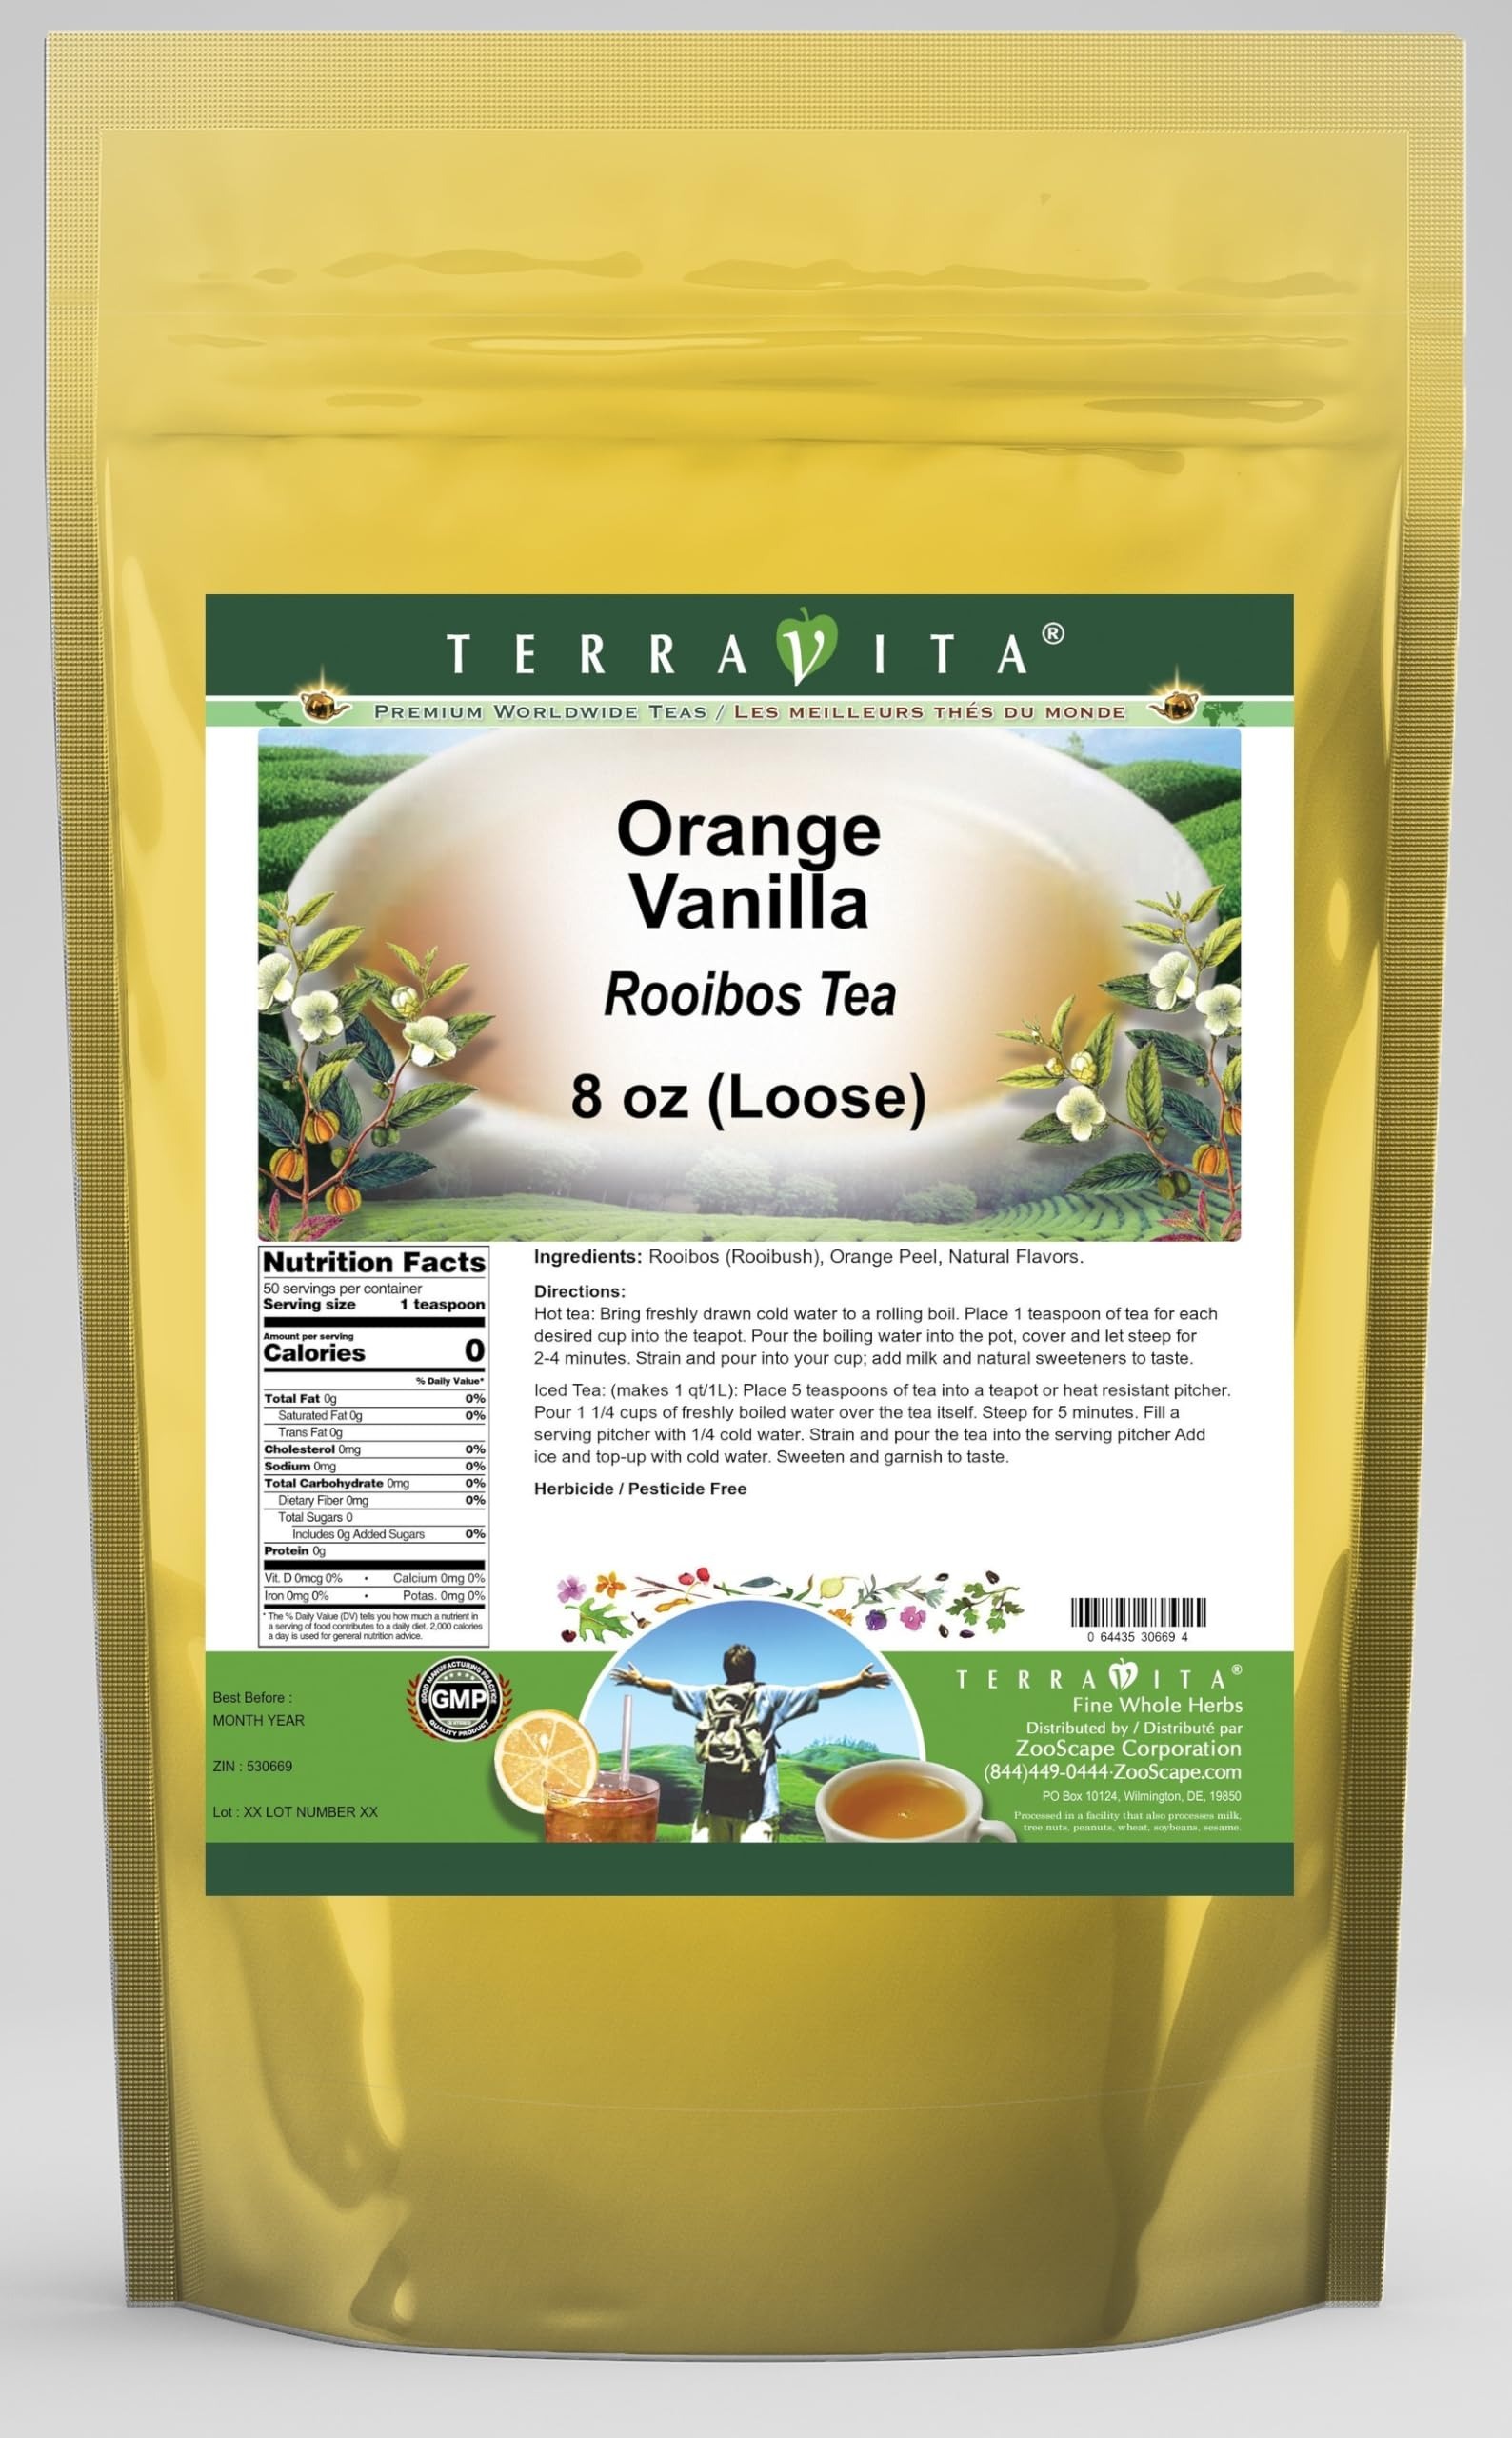
Item Name: Orange Vanilla Rooibos Tea (Loose) (8 oz, ZIN: 530669)
Bullet Point 1: Our Orange Vanilla Rooibos Tea is a delightful flavored Rooibos tea with Orange Peel that you will really enjoy! - Ingredients: Rooibos tea, Orange Peel and natural orange vanilla flavor.
Bullet Point 2: No fillers.
Bullet Point 3: Manufacturer: TerraVita
Bullet Point 4: Size: 8 oz
Bullet Point 5: Loose Leaf Rooibos Tea - Packed in a convenient upright pouch!
Product Description: Our Orange Vanilla Rooibos Tea is a delightful flavored Rooibos tea with Orange Peel that you will really enjoy! - Ingredients: Rooibos tea, Orange Peel and natural orange vanilla flavor. - Hot tea brewing method: Bring freshly drawn cold water to a rolling boil. Place 1 teaspoon of tea for each desired cup into the teapot. Pour the boiling water into the pot, cover and let steep for 2-4 minutes. Strain and pour into your cup; add milk and natural sweeteners to taste. - Iced tea brewing method: (to make 1 liter/quart): Place 5 teaspoons of tea into a teapot or heat resistant pitcher. Pour 1 1/4 cups of freshly boiled water over the tea itself. Steep for 5 minutes. Fill a serving pitcher with 1/4 cold water. Strain and pour the tea into the serving pitcher Add ice and top-up with cold water. Sweeten and garnish to taste. - TerraVita is an exclusive line of premium-quality, natural source products that use only the finest, purest and most potent ingredients found around the world. TerraVita is hallmarked by the highest possible standards of purity, potency, stability and freshness. All of our products are prepared with the highest elements of quality control, from raw materials through the entire manufacturing process, up to and including the moment that the bottles or bags are sealed for freshness and shipped out to you. Our highest possible standards are certified by independent laboratories and backed by our personal guarantee. - TerraVita exists to meet and ensure your family's health and wellness without the harmful effects of chemicals and health products. We strive to make all of our products affordable and reliable and are constantly searching the market to maintain our affordability and to look for new ways to serve you and the ones you love. TerraVita has become
Value: 8.0
Unit: Ounce

Price: 29.13